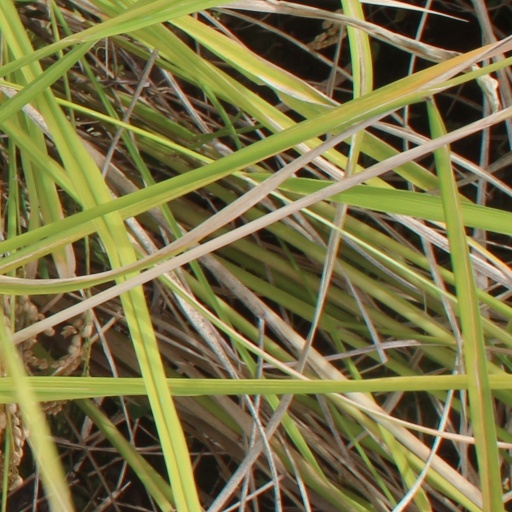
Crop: rice